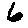
Label: 6